Sentul City, Indonesia

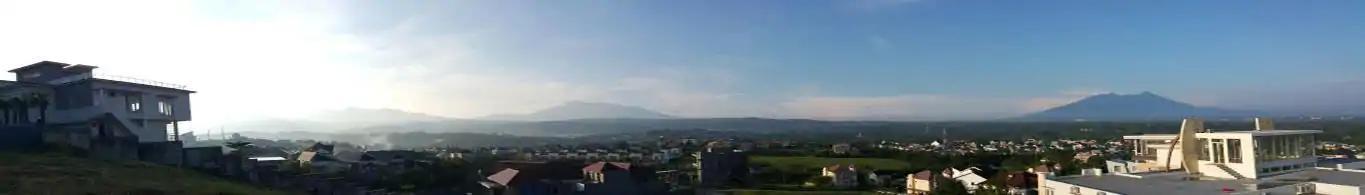
View of Sentul City

Sentul City (previously Bukit Sentul) is a modern housing area situated at Sentul, Babakan Madang, Bogor Regency, in West Java, Indonesia. Its geographical coordinates are 6 52' 0" South, 112 26' 0" East and its original name (with diacritics) is Sentul. Located near Bogor, it is about 48 km south of Indonesia's capital city, Jakarta. Sentul City is located at the western foot of the Jonggol Mountains, it is a mountainous township with an area of approximately 3100 hectares.